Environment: real
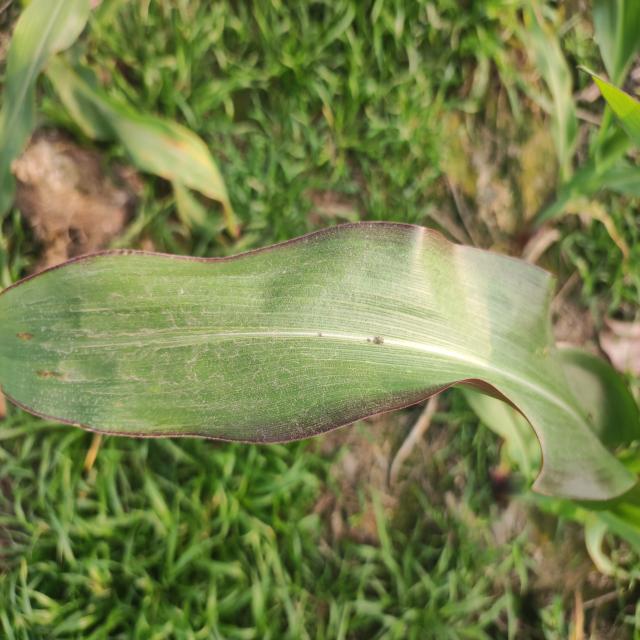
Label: phosphorus_deficiency